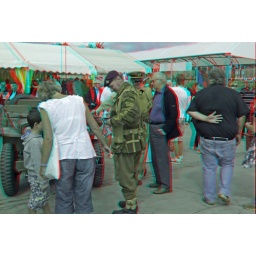
Shoreham aircraft museum @ ruxley manor in anaglyph 3D stereo red cyan glasses to view